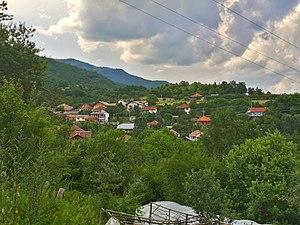
Trebino est un village de l'ouest de la Macédoine du Nord, situé dans la municipalité de Makedonski Brod. Le village comptait 198 habitants en 2002.